Thambikku Indha Ooru

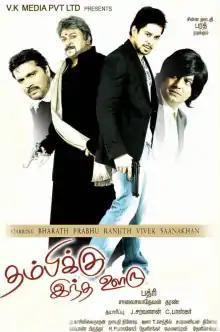
Poster

Thambikku Indha Ooru is a 2010 Indian Tamil-language masala film written and directed by Badri. It stars Bharath, Sana Khan, Prabhu, Vivek, Madalsa Sharma, and Ranjith. The music was composed by Dharan Kumar with cinematography by Saalai Sahadevan and editing by S. Surajkavee. The film was released on 5 March 2010 to negative reviews and was declared a box office bomb.